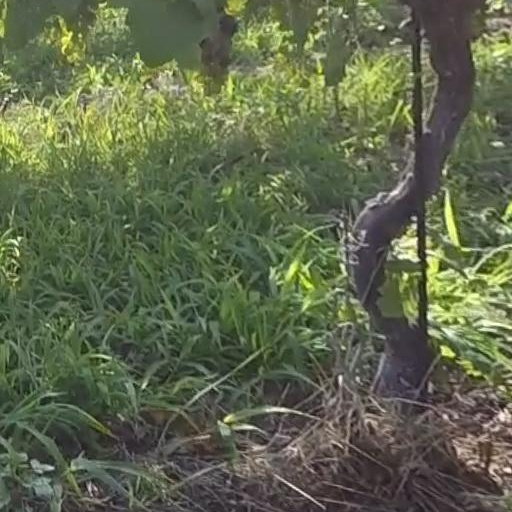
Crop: grape